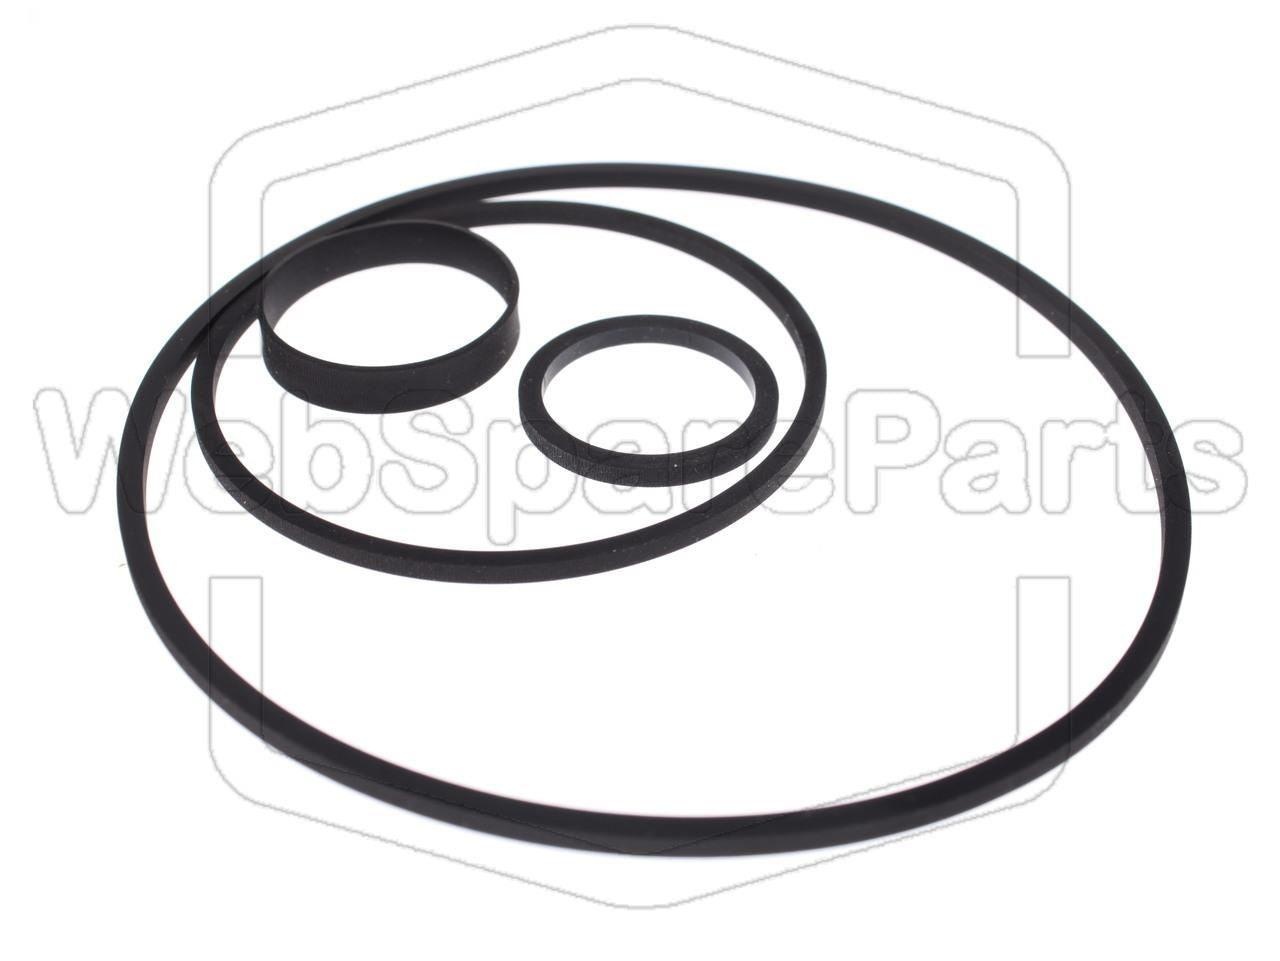
Kit Correias Para Video Cassette Panasonic NV-770
Modelo Compativel: NV770, NV-770 Conteúdo: 1 Correia Plana + 3 Correias Quadradas Este produto é uma replica do original
Brand: WebSpareParts
Category: Electronics > Video > Video Players & Recorders > VCRs